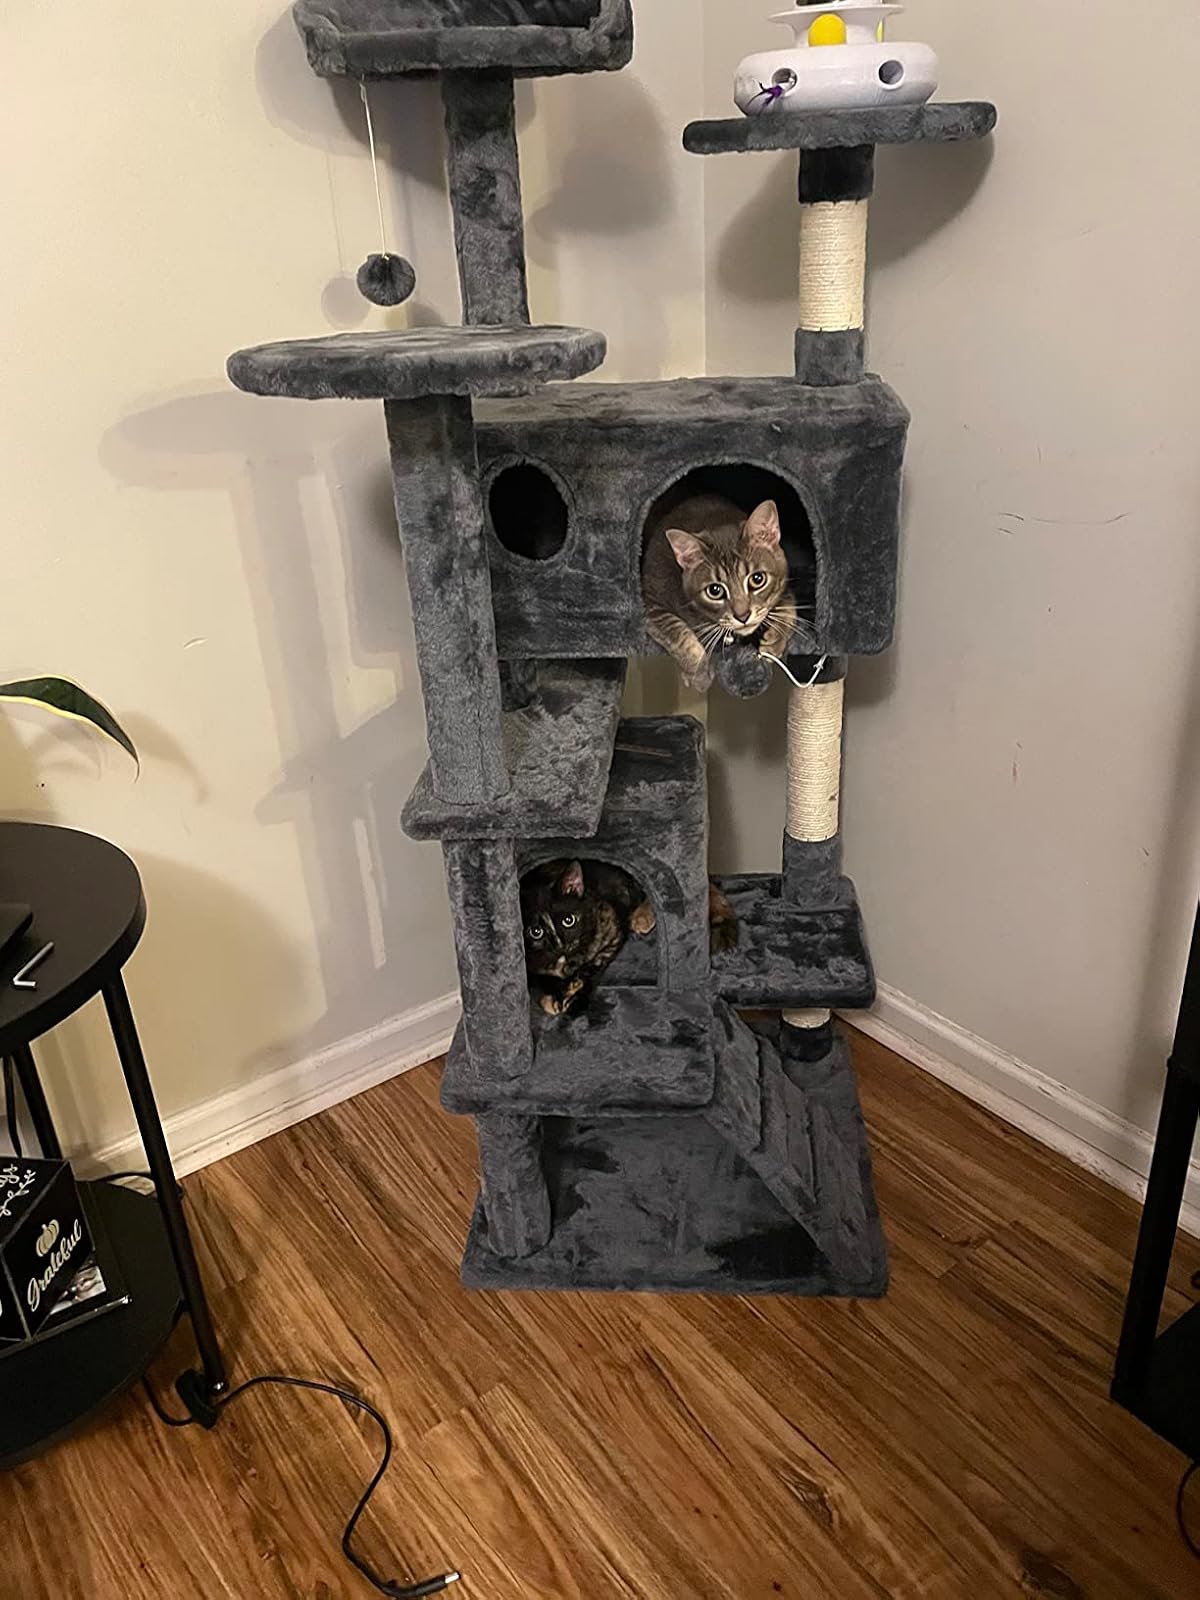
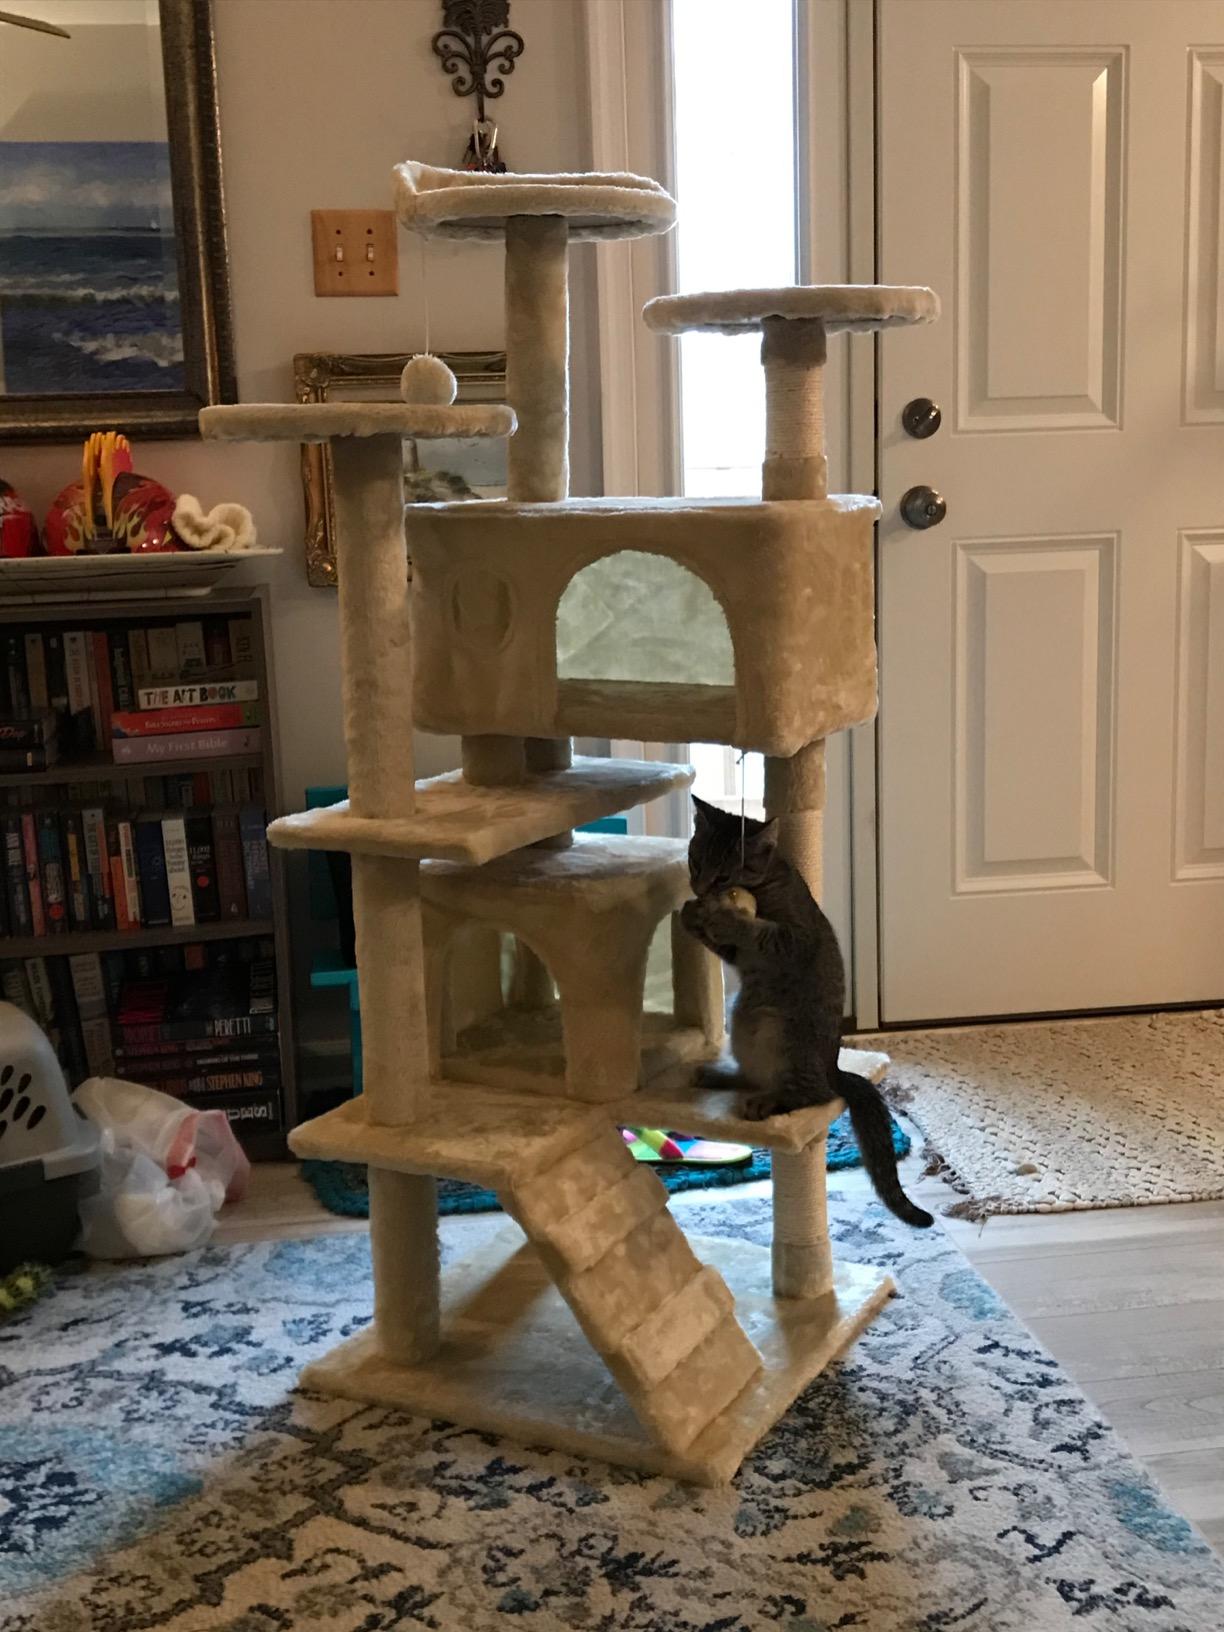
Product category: items_cat tree
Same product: no